Przybylski's Star

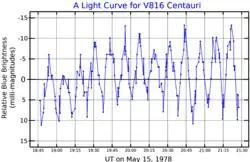
A blue band light curve for V816 Centauri, adapted from Kurtz and Wegner (1979)

This star was first recorded by Benjamin Apthorp Gould on April 29, 1873, and catalogued as the 10th star of Zone 257 with right ascension of and declination of (at epoch 1875.0) and apparent magnitude of 8.5.